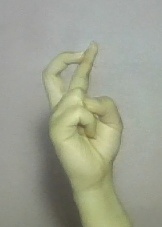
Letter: zay